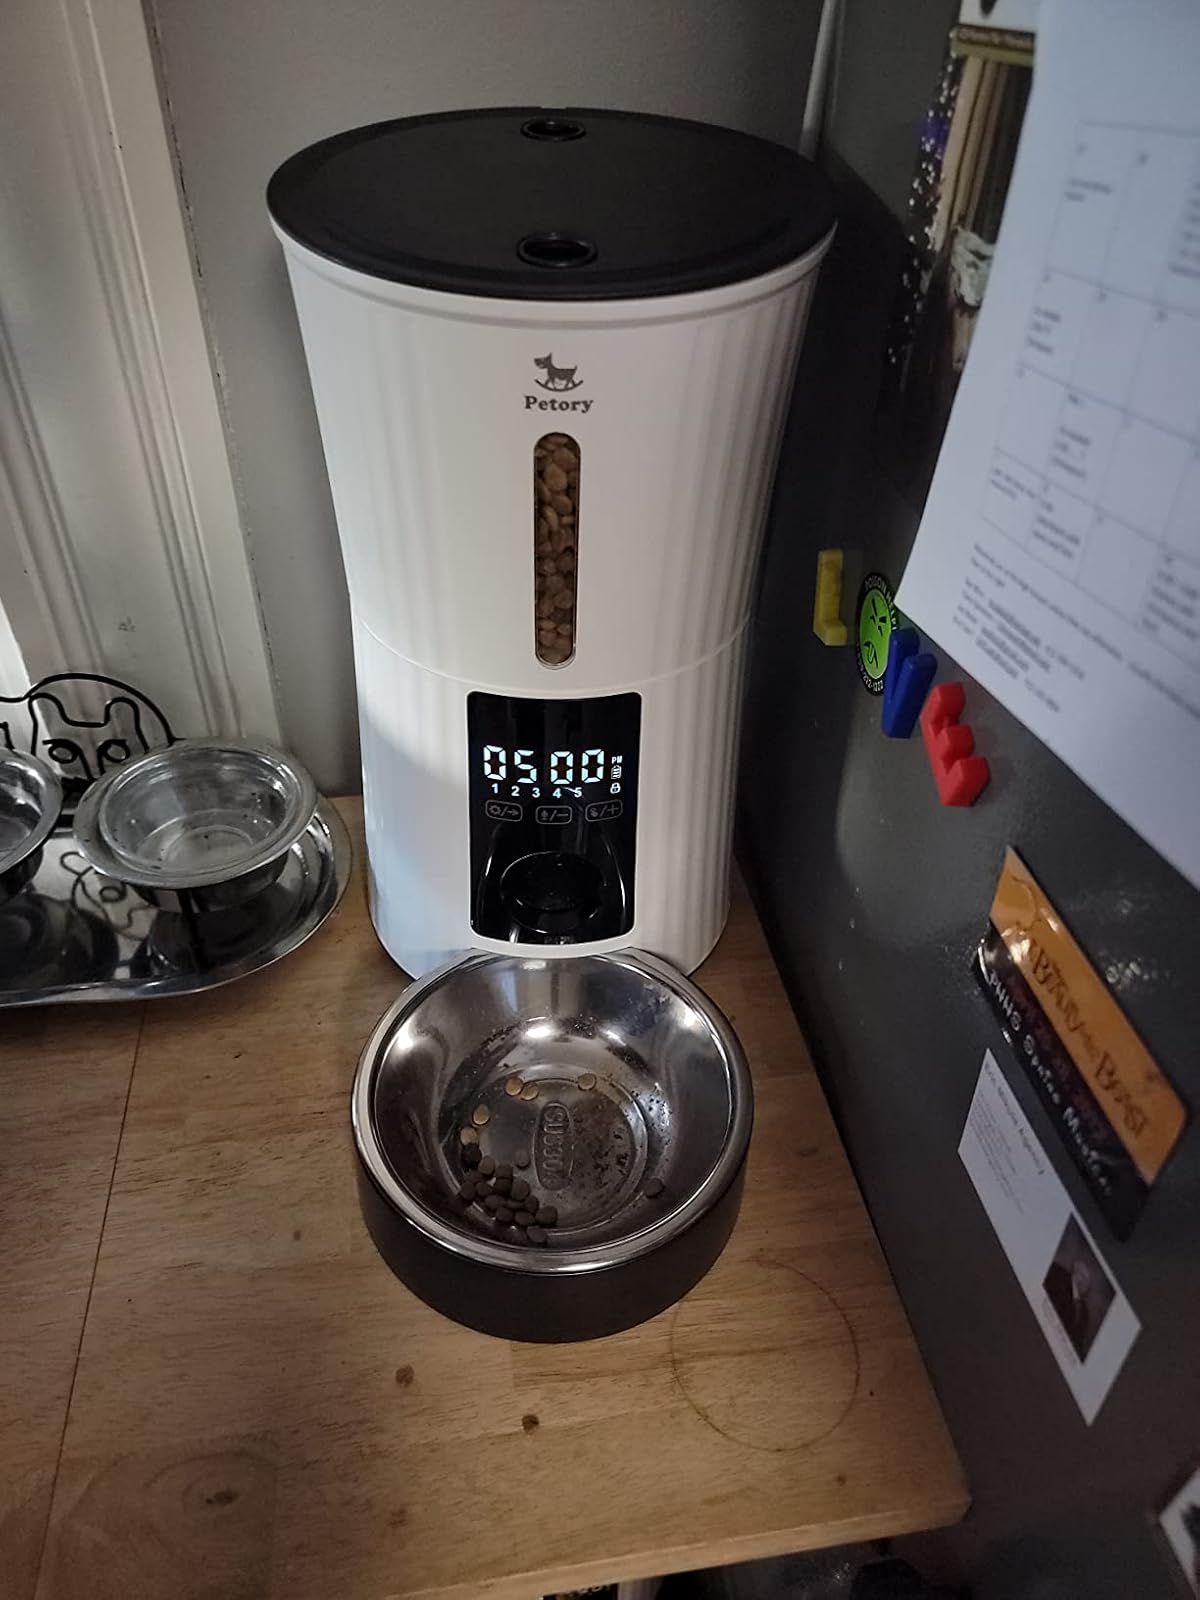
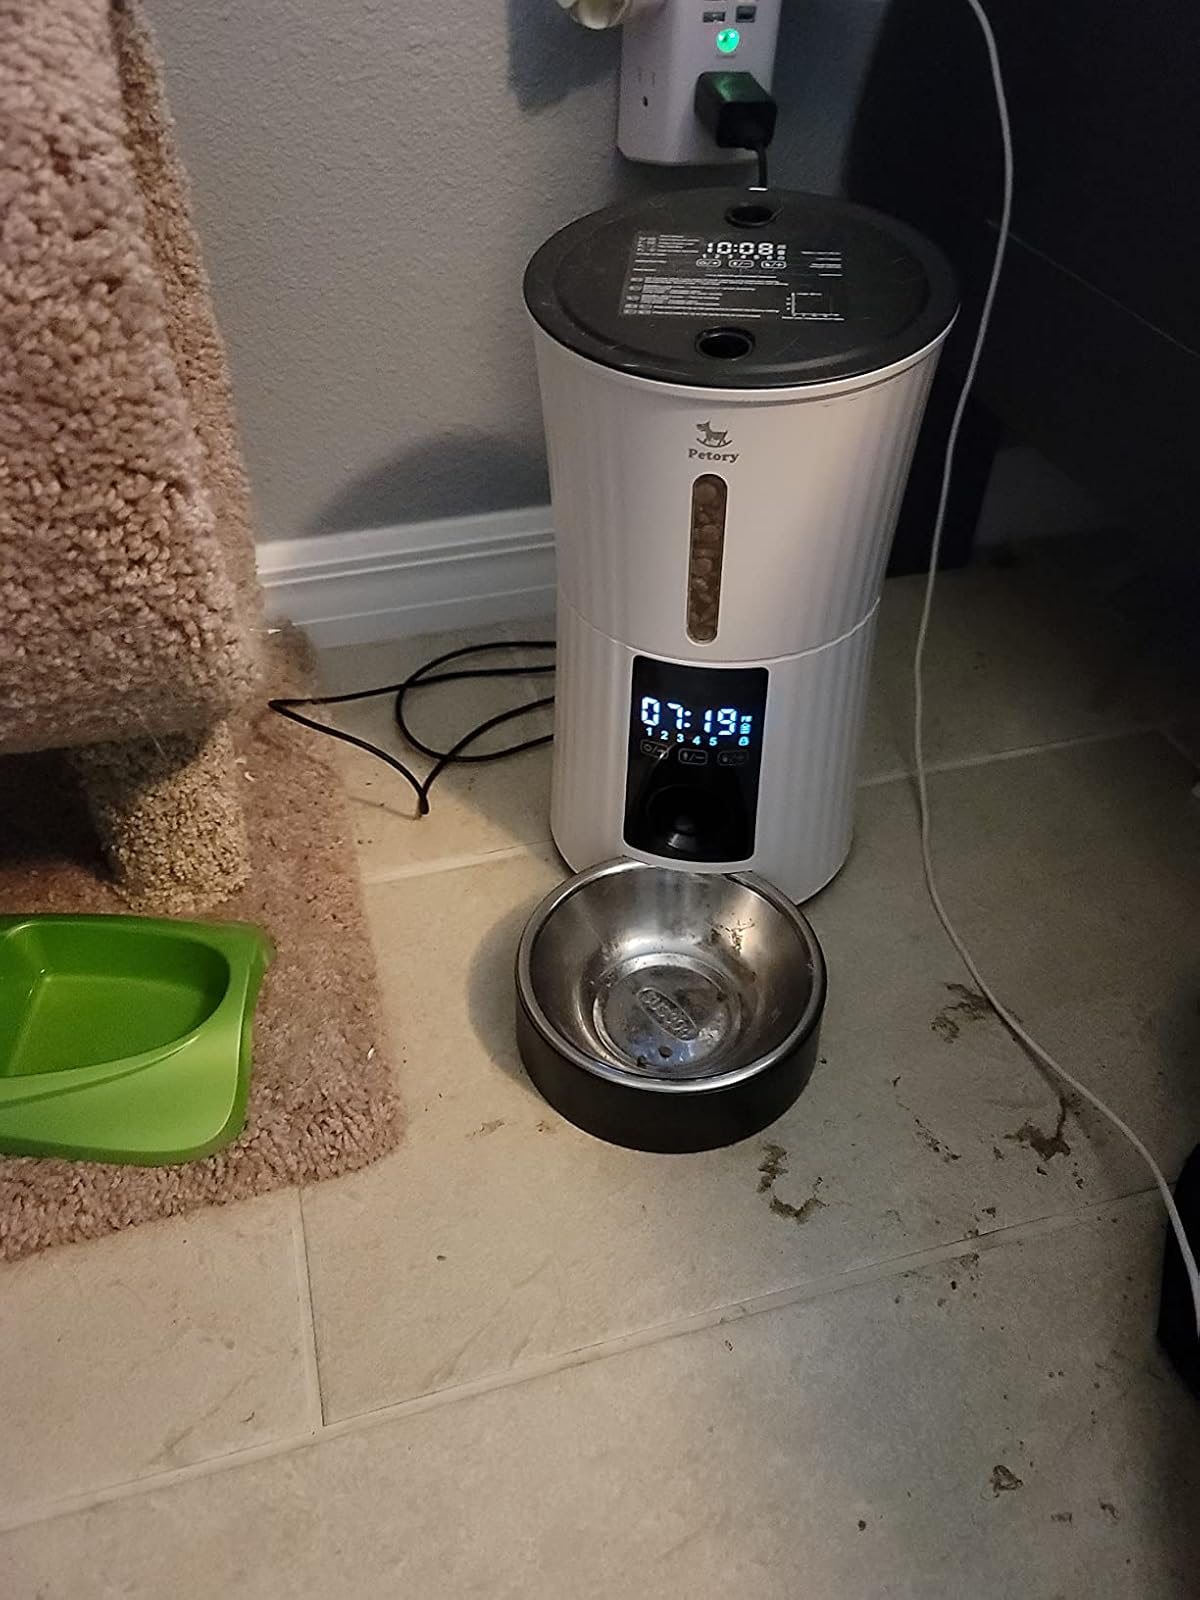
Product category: items_feeder
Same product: yes